Narushima Ryūhoku

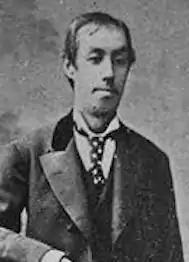

Narushima Ryūhoku (成島柳北, 1837–1884) was a Japanese author and scholar born in Asakusa. His given name was Korehiro (惟弘). The Narushima family were "okujusha" (奥儒者), or Confucian tutors to the Tokugawa "shōguns", who were also involved in editing the "Tokugawa jikki" (德川實紀) and other historical annals, including the "Nochikagami" (後鑑). Ryuhoku participated in these editing projects as a young man.